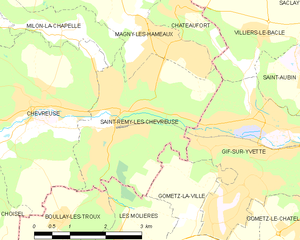
Carte des communes françaises Saint-Rémy-lès-Chevreuse